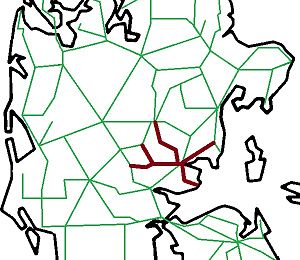
Horsens Privatbaner
Horsens Privatbaner.
Horsens Privatbaner var et driftsselskab, der blev oprettet i 1951 af de fire jernbaneselskaber, der drev privatbaner fra Horsens og i vidt omfang var gået sammen om driftsbestyrer, hovedkontor og værksted.